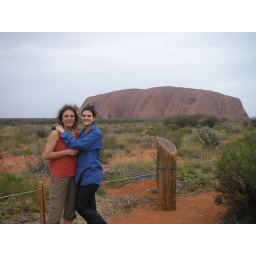
uluru- the big red rock in the big red centre